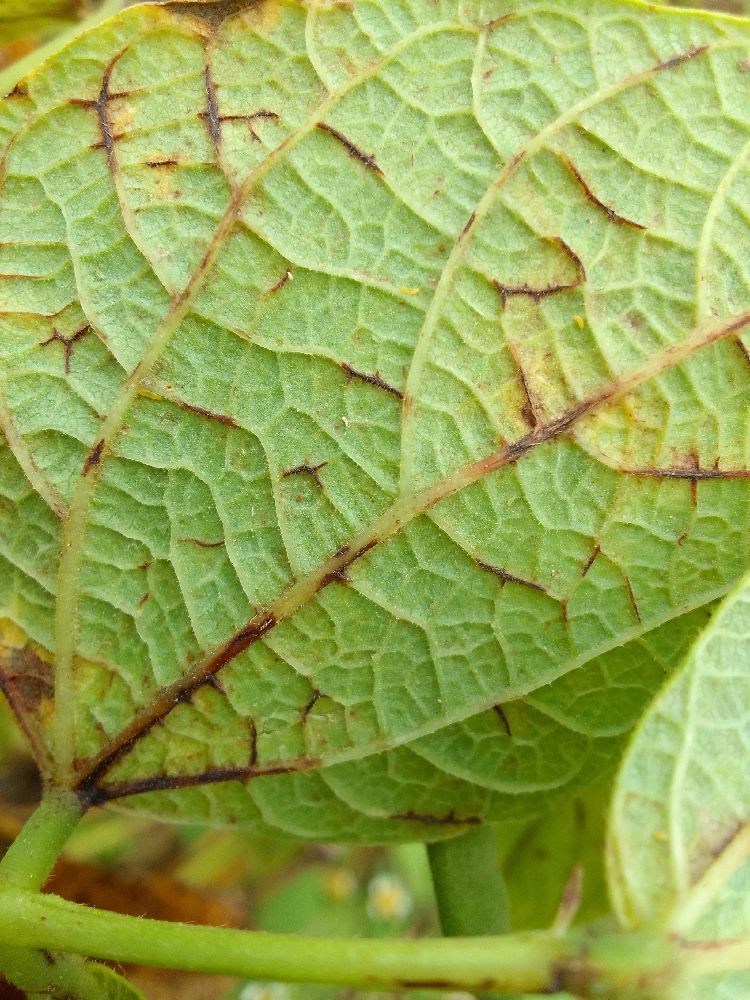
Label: anthracnose